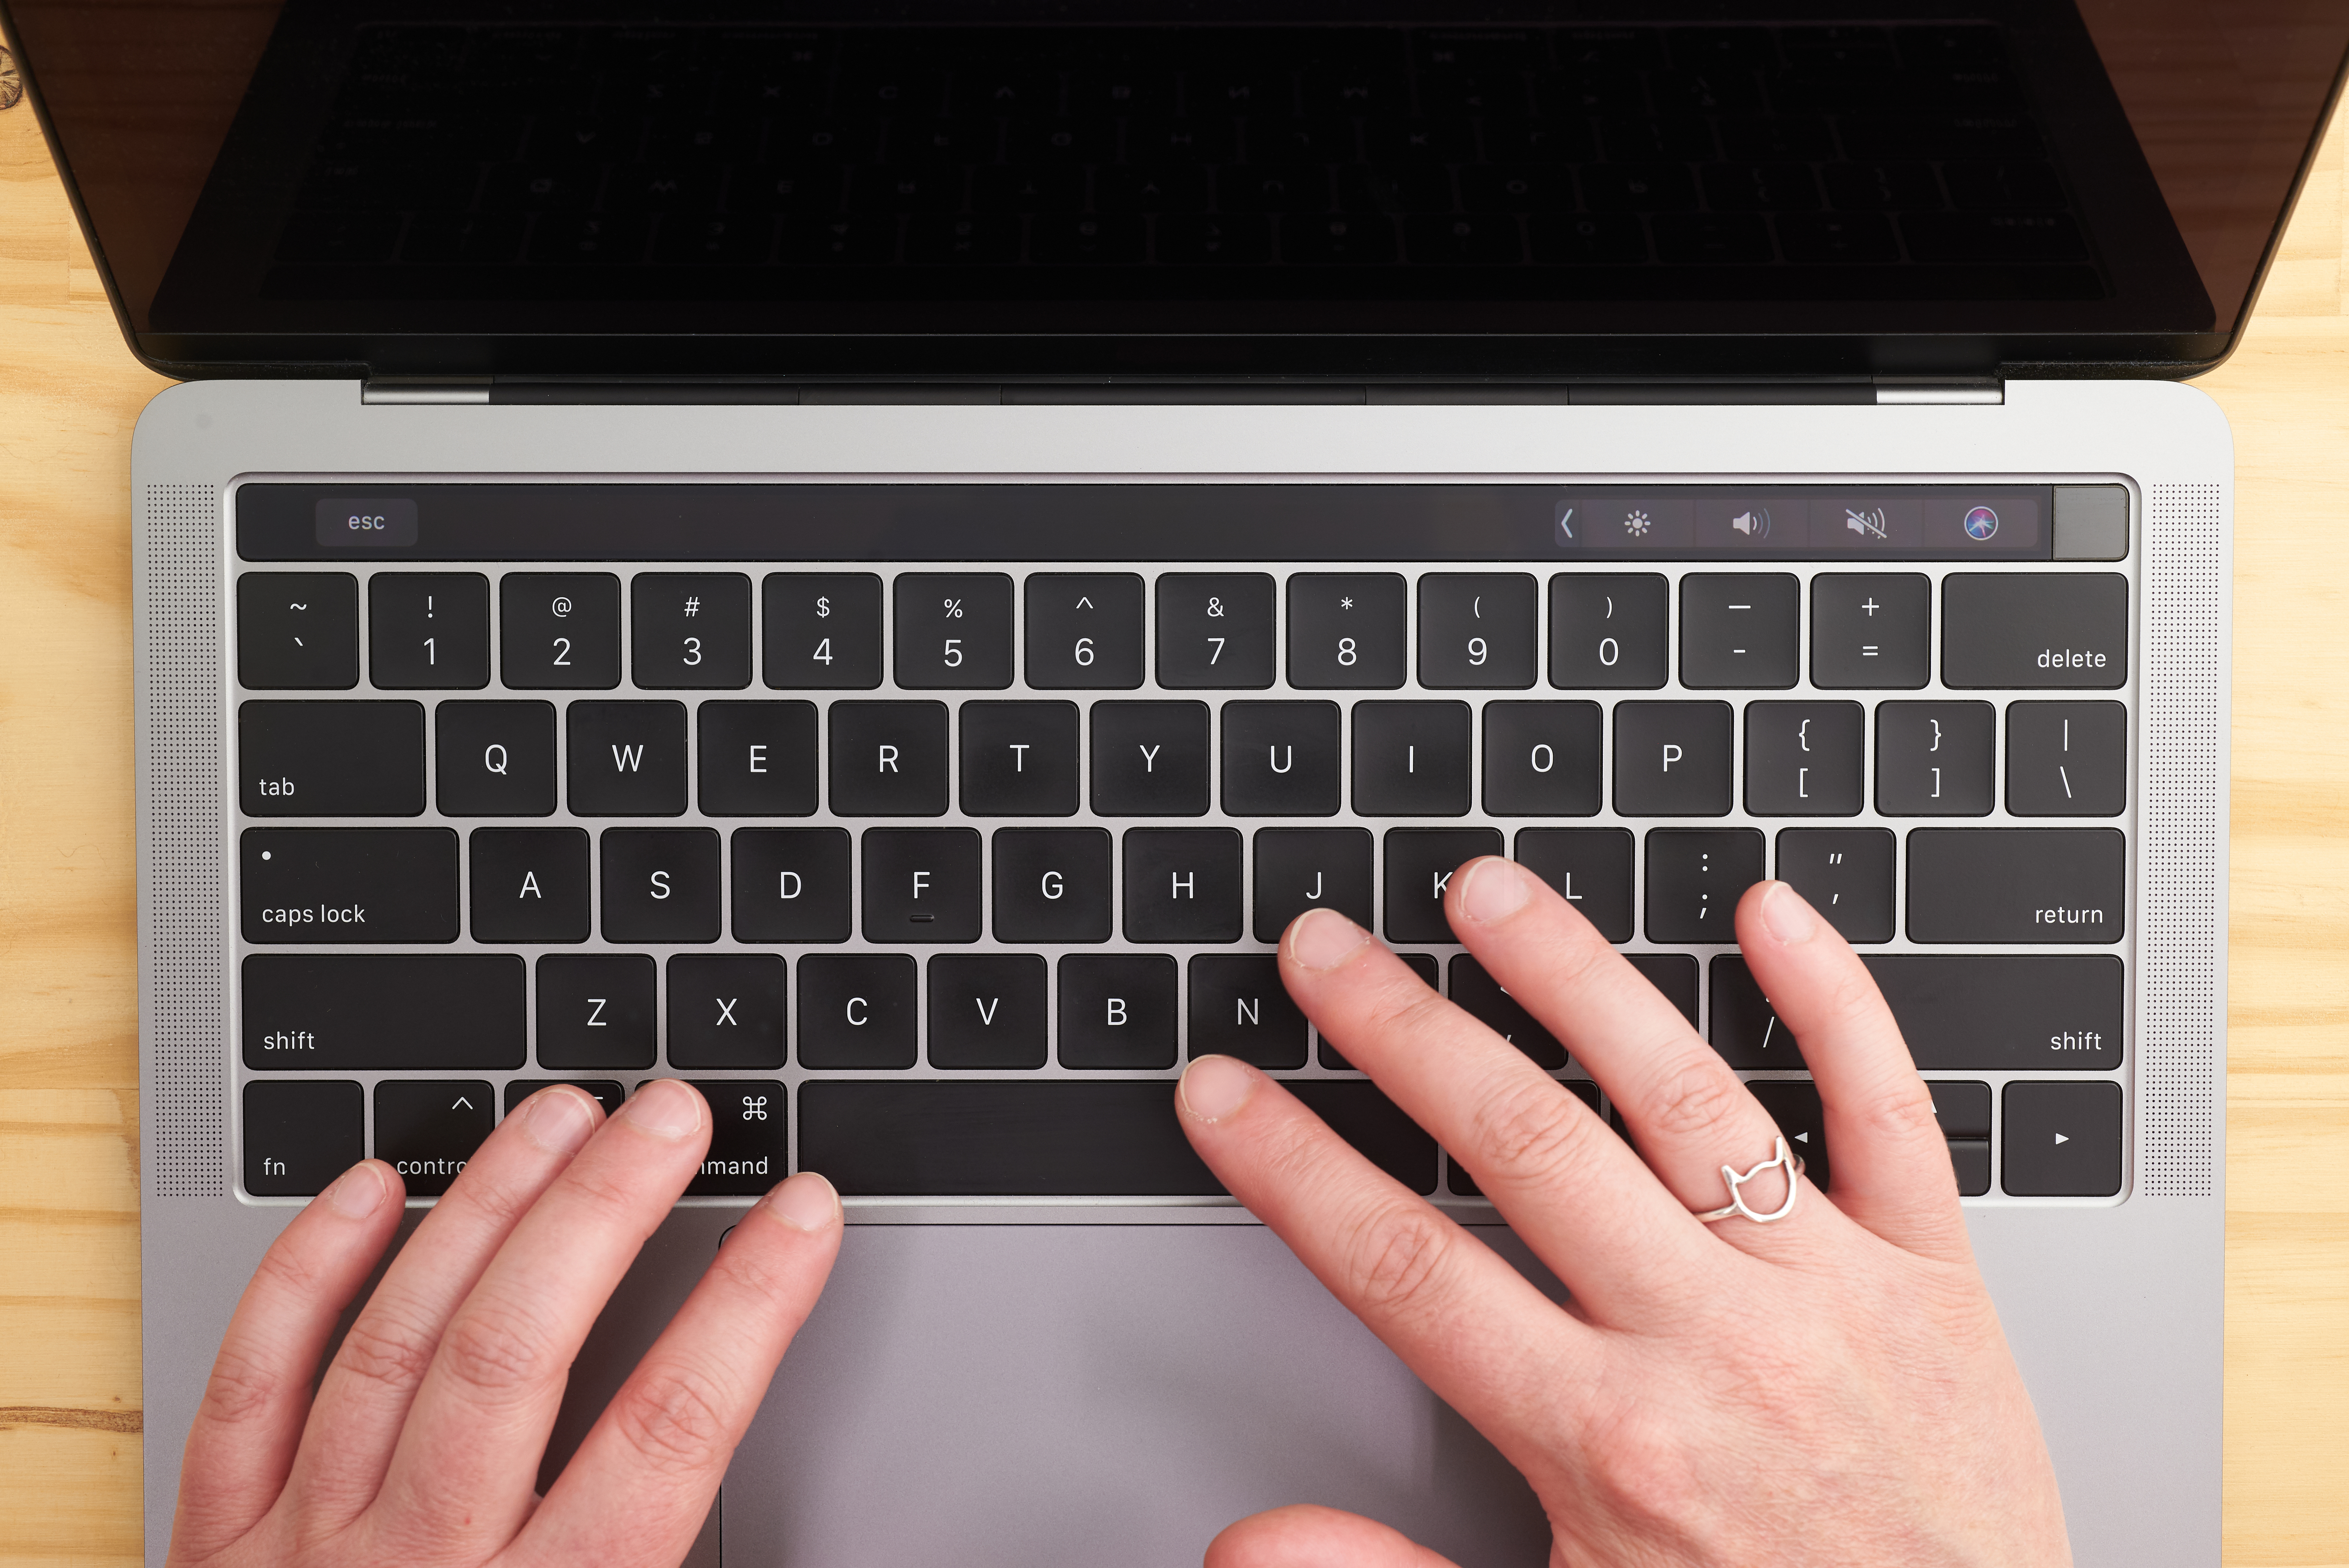
computer, laptop, personal computer, white, input device, product, output device, space bar, gadget, touchpad, gesture, finger, font, line, laptop part, composite material, peripheral, office equipment, eyelash, electronic device, technology, engineering, nail, computer hardware, thumb, rectangle, metal, personal computer hardware, Laptop accessory, multimedia, machine, computer component, wrist, computer accessory, electric blue, netbook, display device, plant, computer keyboard, communication device